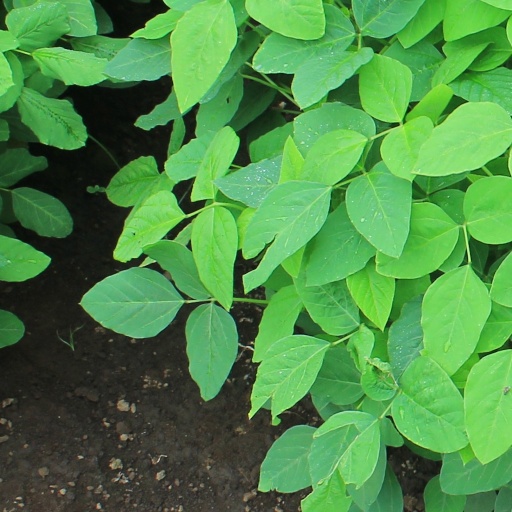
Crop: soybean